Alderley Edge

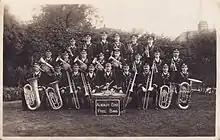
Alderley Edge Prize Band

The Alderley Edge area shows signs of occupation since the Mesolithic period, with flint tools found along its sandstone outcrop. Evidence of Bronze Age copper mining has been identified to the south of the area. In 1995, the Derbyshire Caving Club uncovered a Roman coin hoard of 564 coins (dated AD 317–336), now housed in the Manchester Museum). There are 13 recorded sites in Alderley Edge, 28 in Nether Alderley, and 44 along the Edge in the County Sites and Monuments Record.